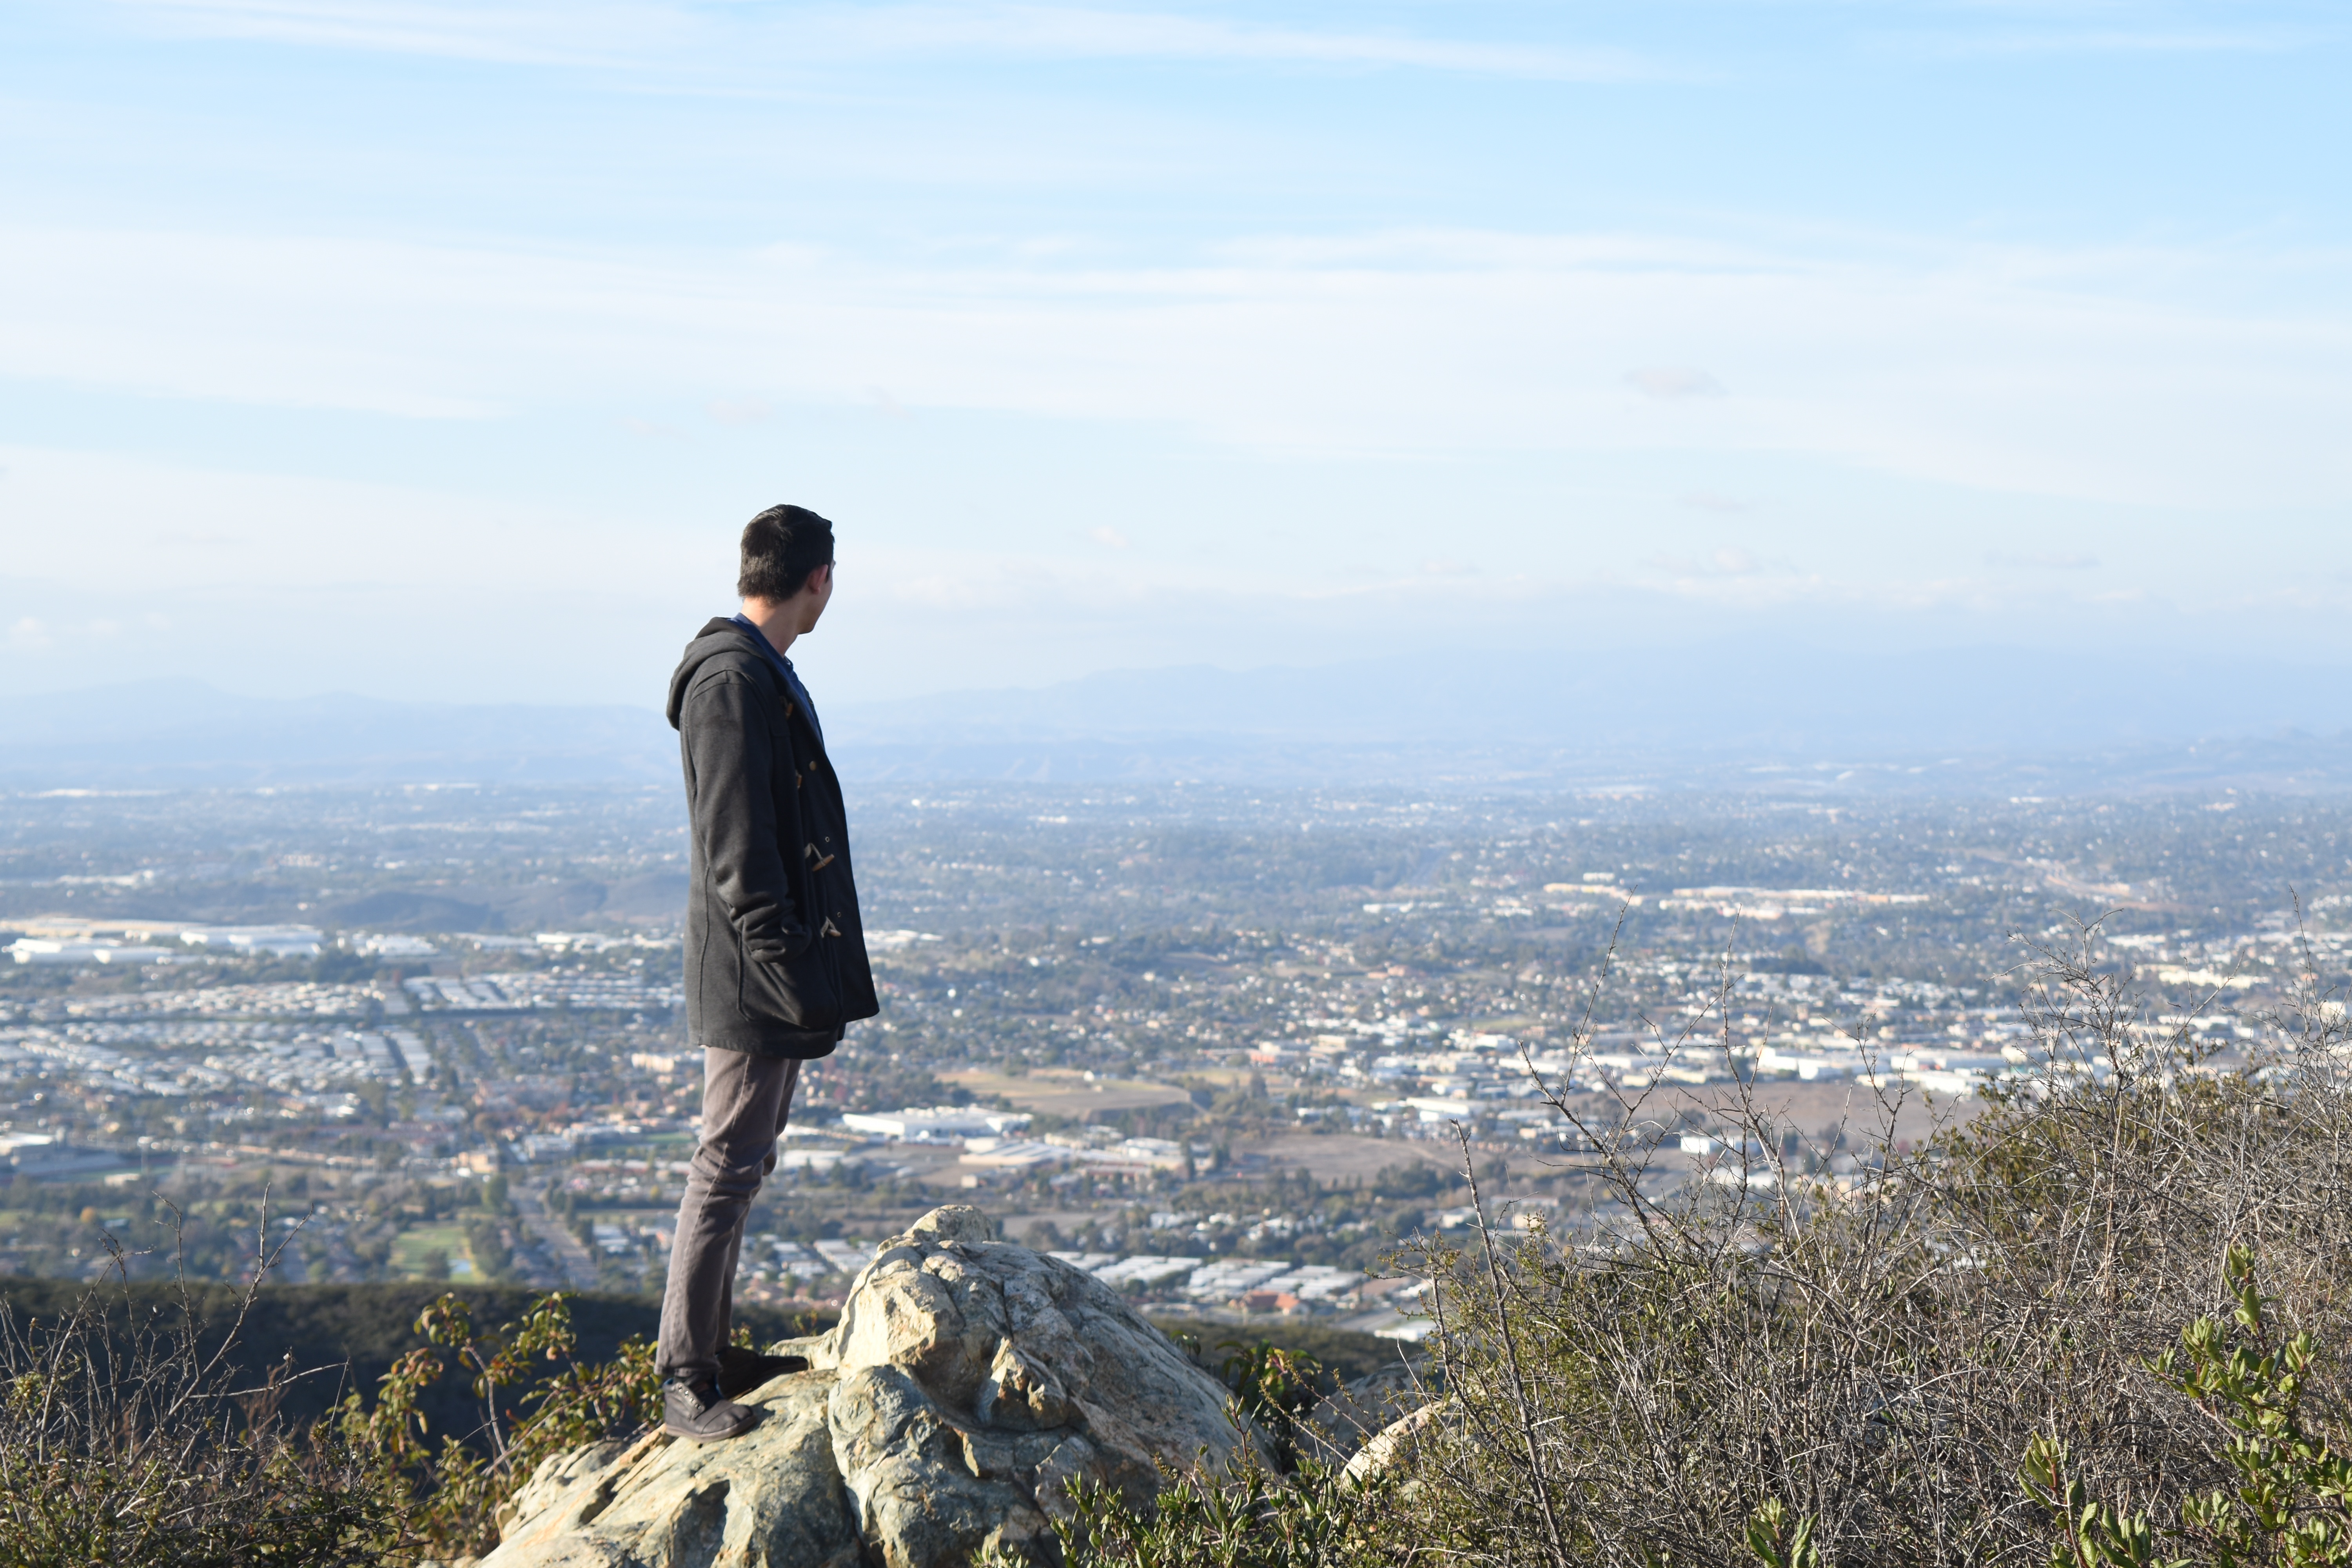
sea, coast, horizon, walking, mountain, hiking, hill, adventure, mountain range, vacation, cliff, ridge, summit, mountainous landforms